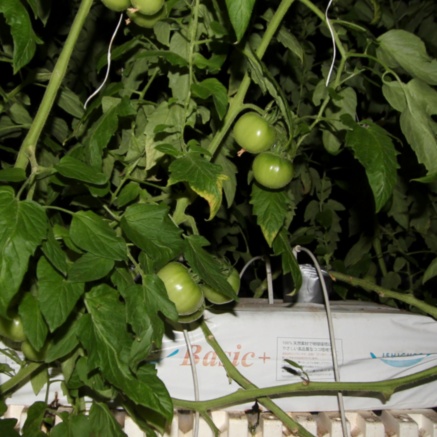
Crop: tomato